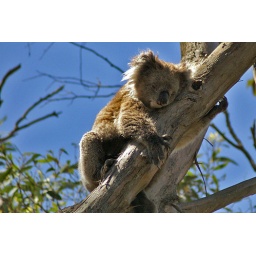
... snoozing koala ... spotted high in a gum tree at Brownhill Creek, South Australia.